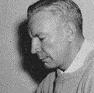
Age: 35